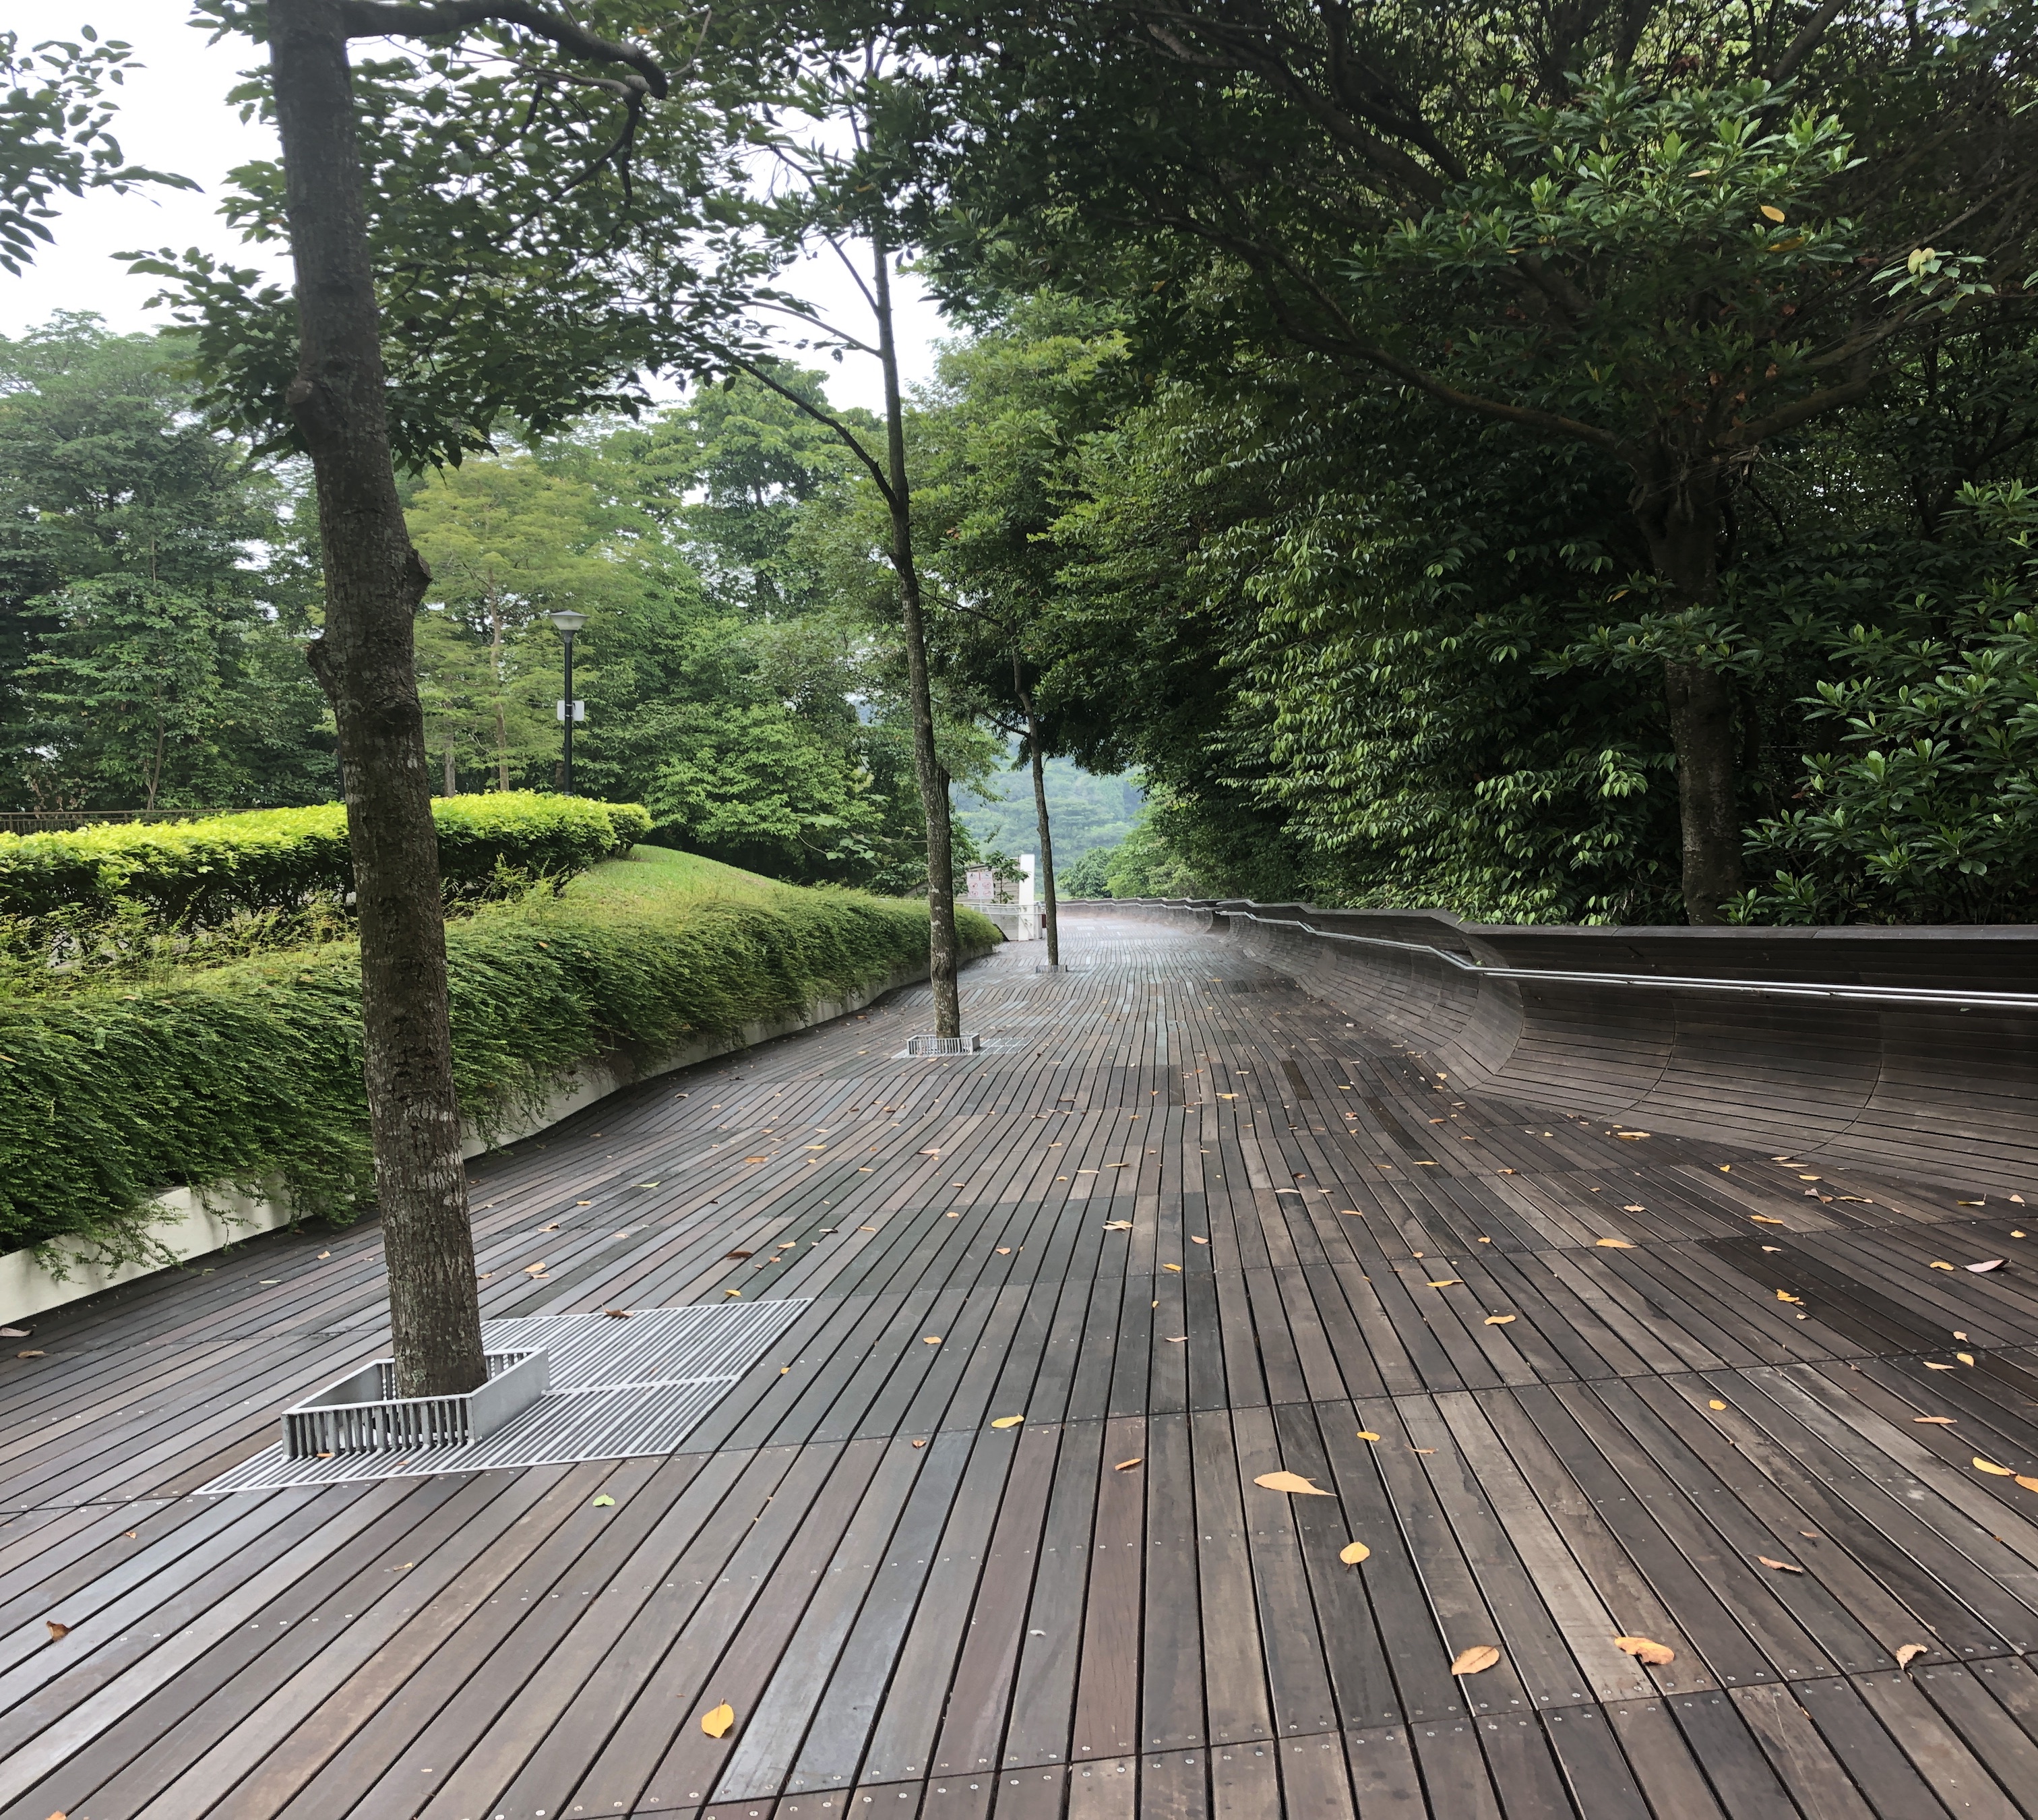
wave, wooden path, treetop path, natural landscape, tree, walkway, natural environment, wood, deck, boardwalk, sky, public space, botany, morning, line, woody plant, path, plant, forest, floor, thoroughfare, road surface, landscape, sidewalk, hardwood, guard rail, road, sunlight, nonbuilding structure, flooring, park, city, bridge, national park, trail, state park, metal, tourism